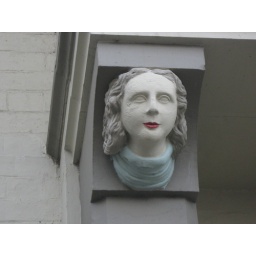
There's a couple of these heads around on the walls of houses in Knaresborough.